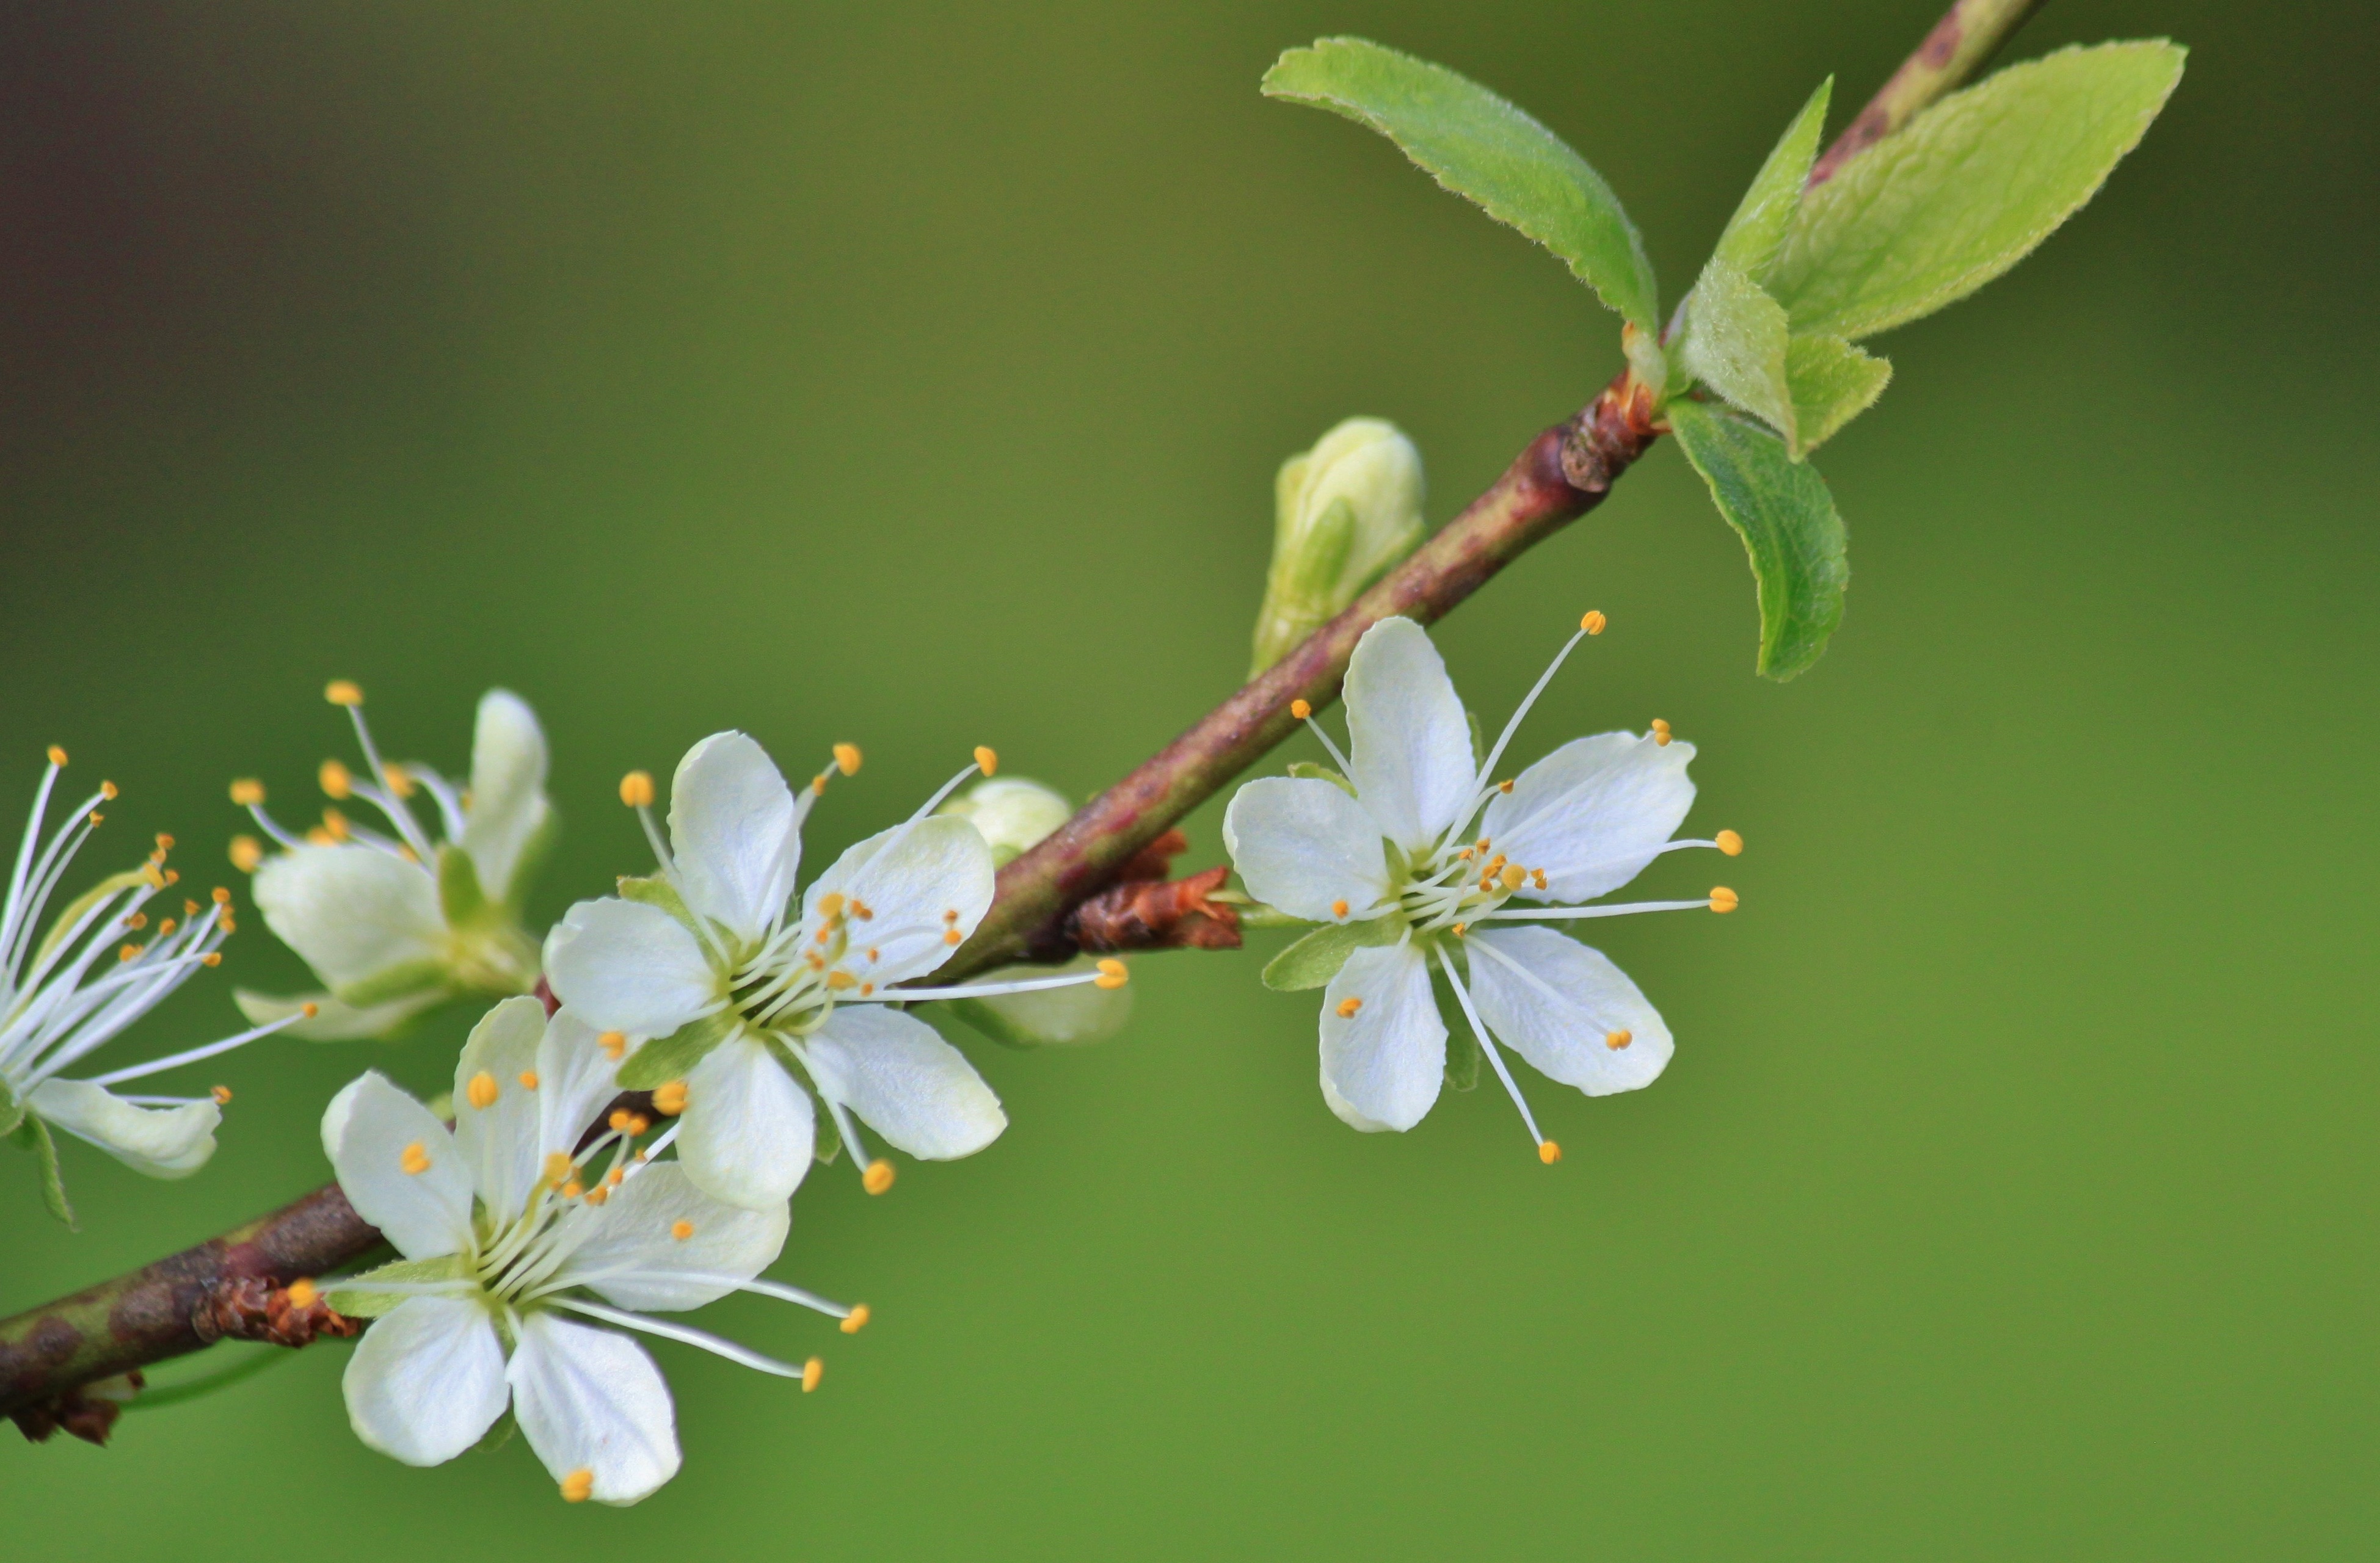
tree, nature, branch, blossom, plant, fruit, leaf, flower, bloom, food, spring, green, produce, macro, botany, close, flora, flowers, close up, leaves, shrub, branches, grove, tender, macro photography, flowering plant, flowering twig, plum tree, plum tree flowers, land plant, pflaumembaum